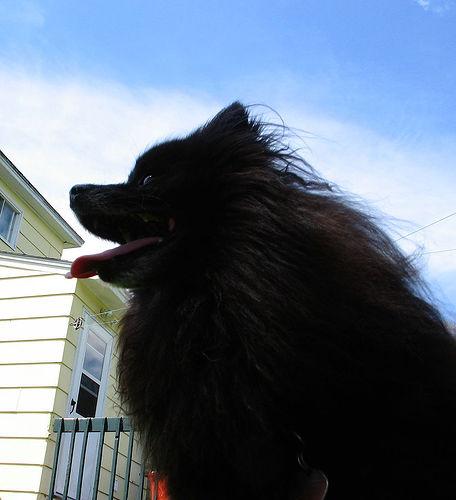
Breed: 1936-n000005-Pomeranian